Naka-Namerikawa Station

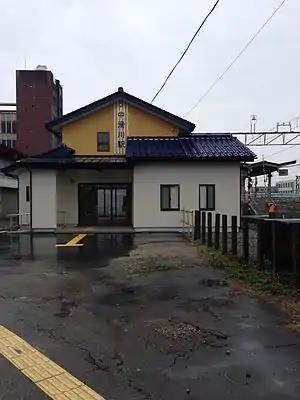
Naka-Namerikawa Station in March 2009

is a railway station in the city of Namerikawa, Toyama, Japan, operated by the private railway operator Toyama Chihō Railway.